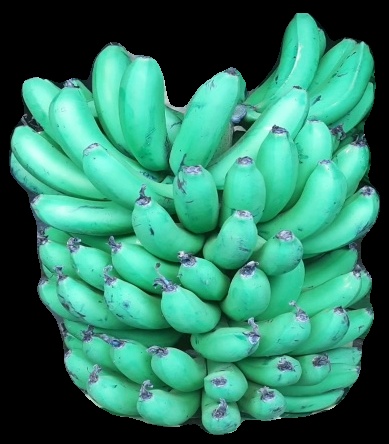
Variety: pachbale
Grade: grade1